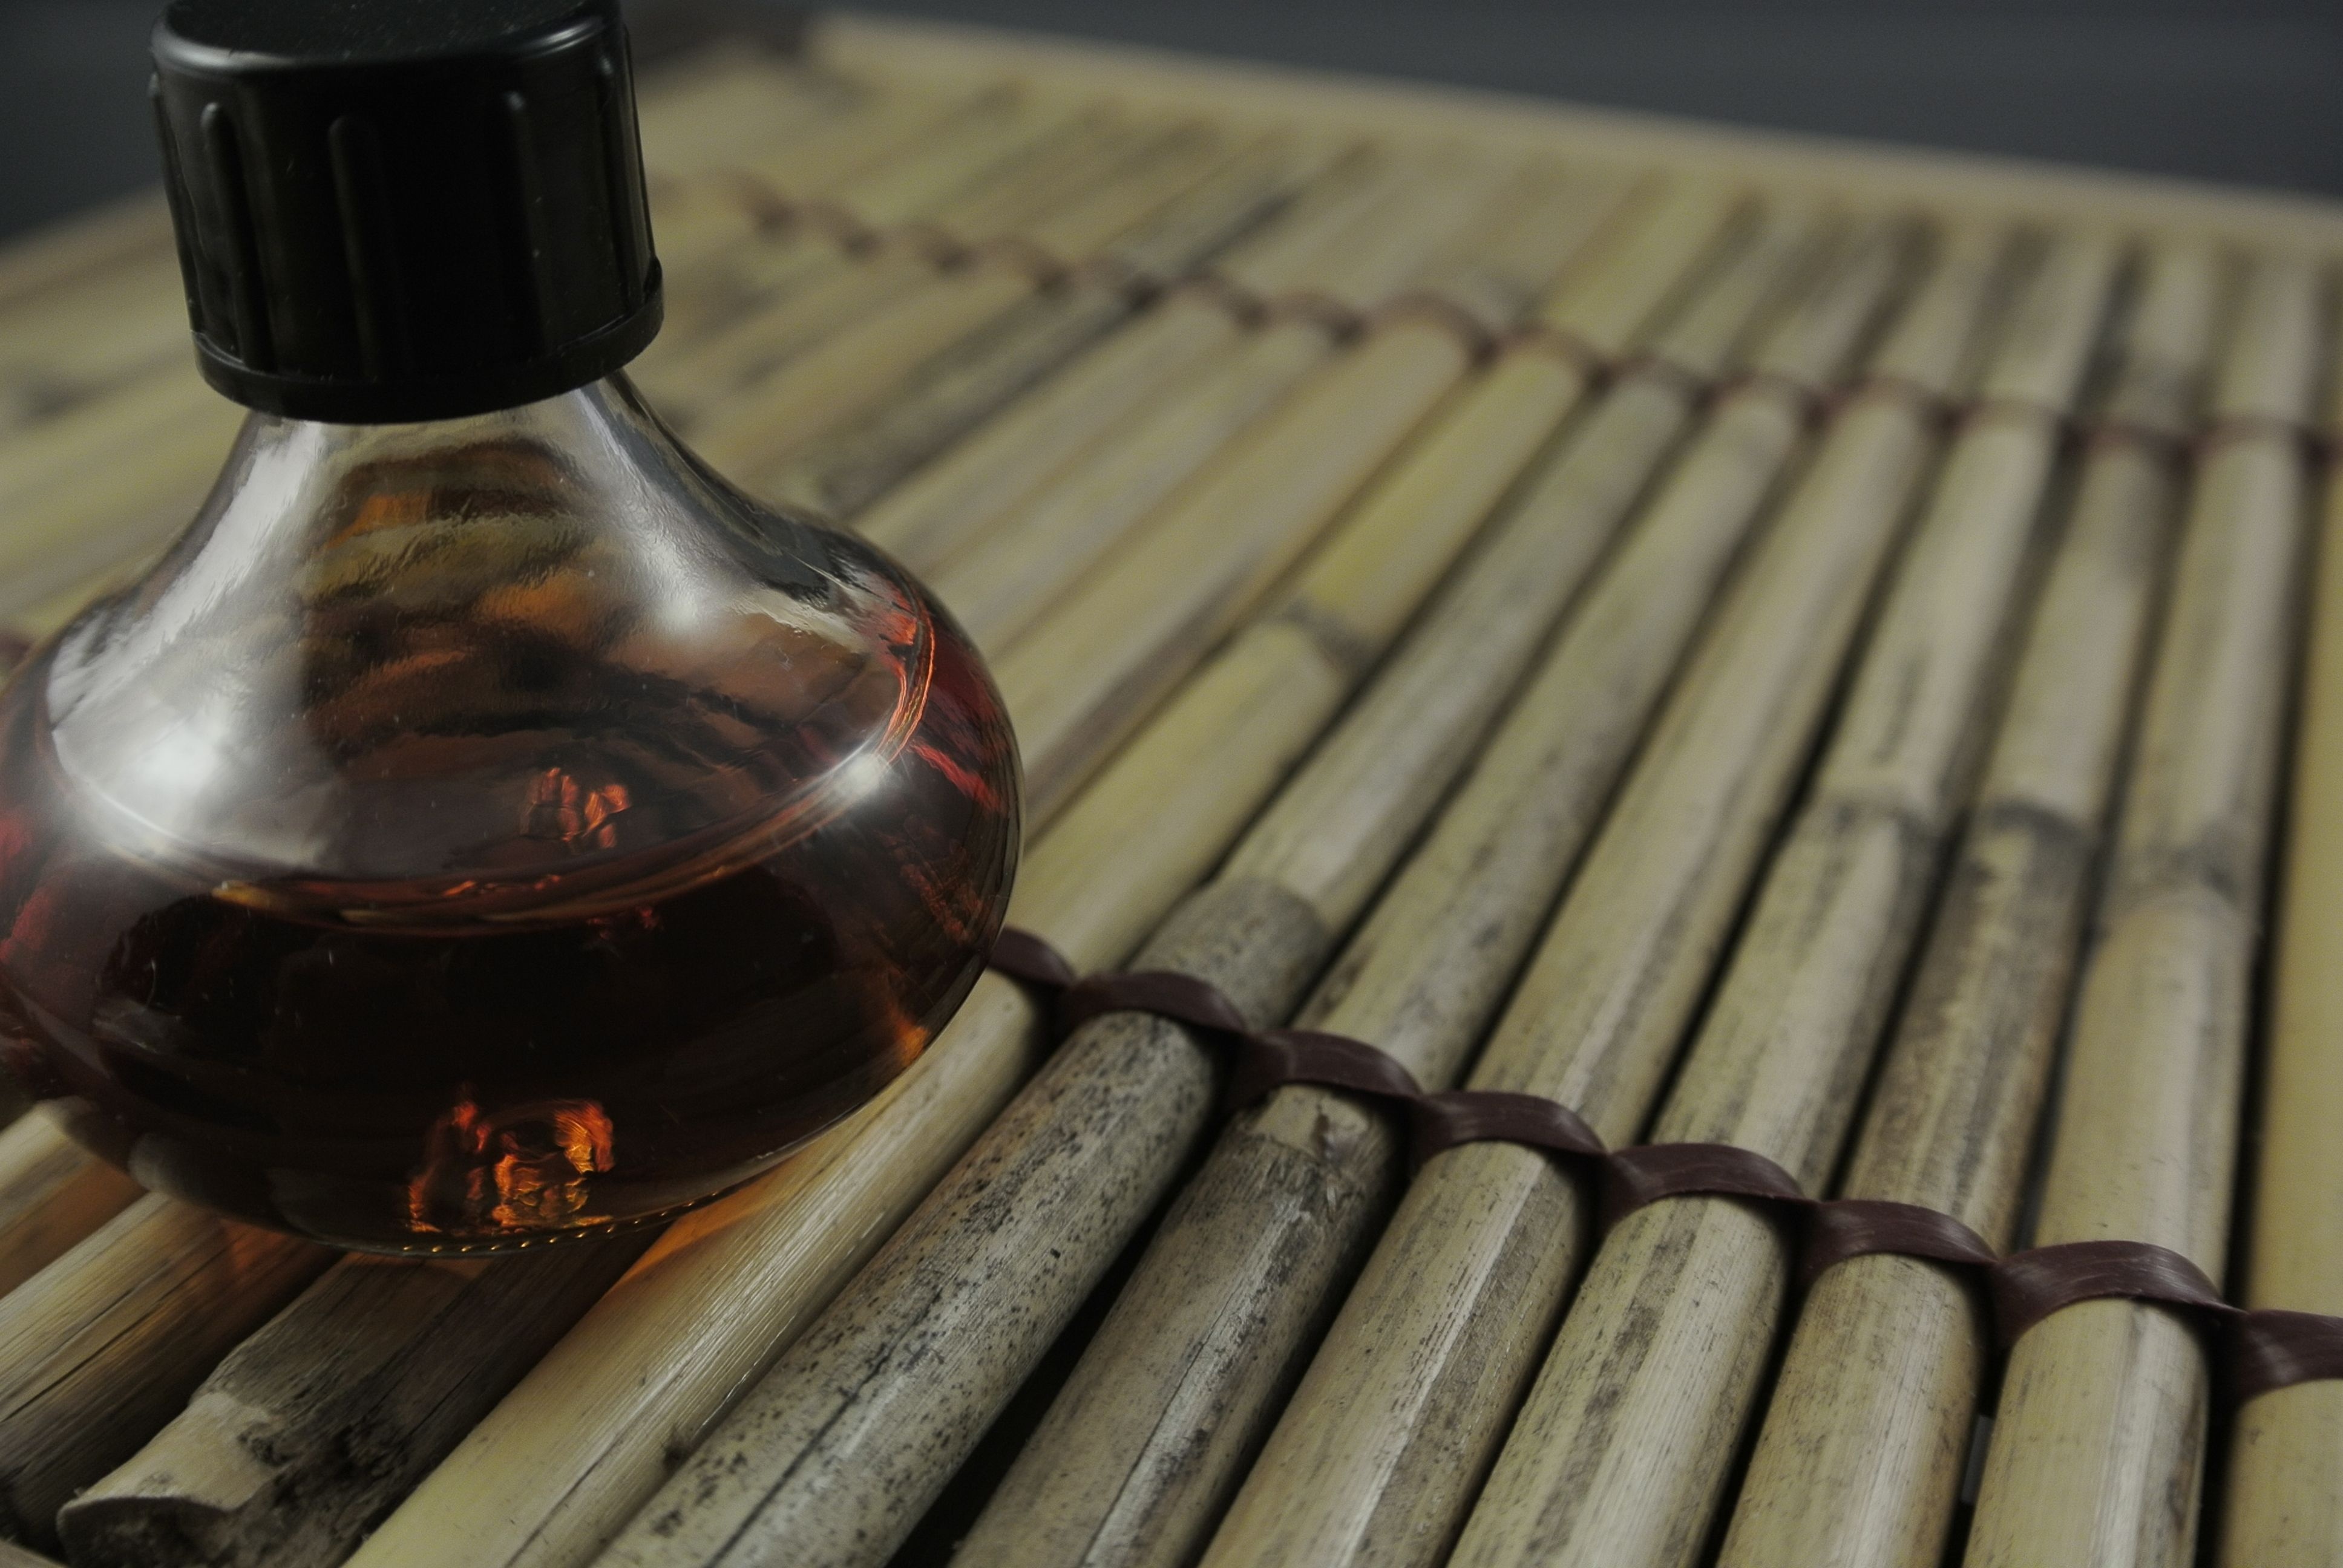
liquid, wood, drink, bottle, musical instrument, flavor, man made object